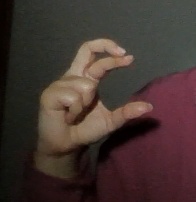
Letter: thal